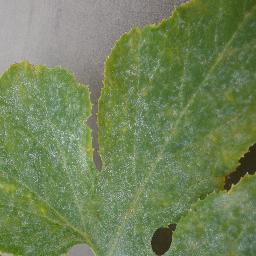
Label: Squash___Powdery_mildew